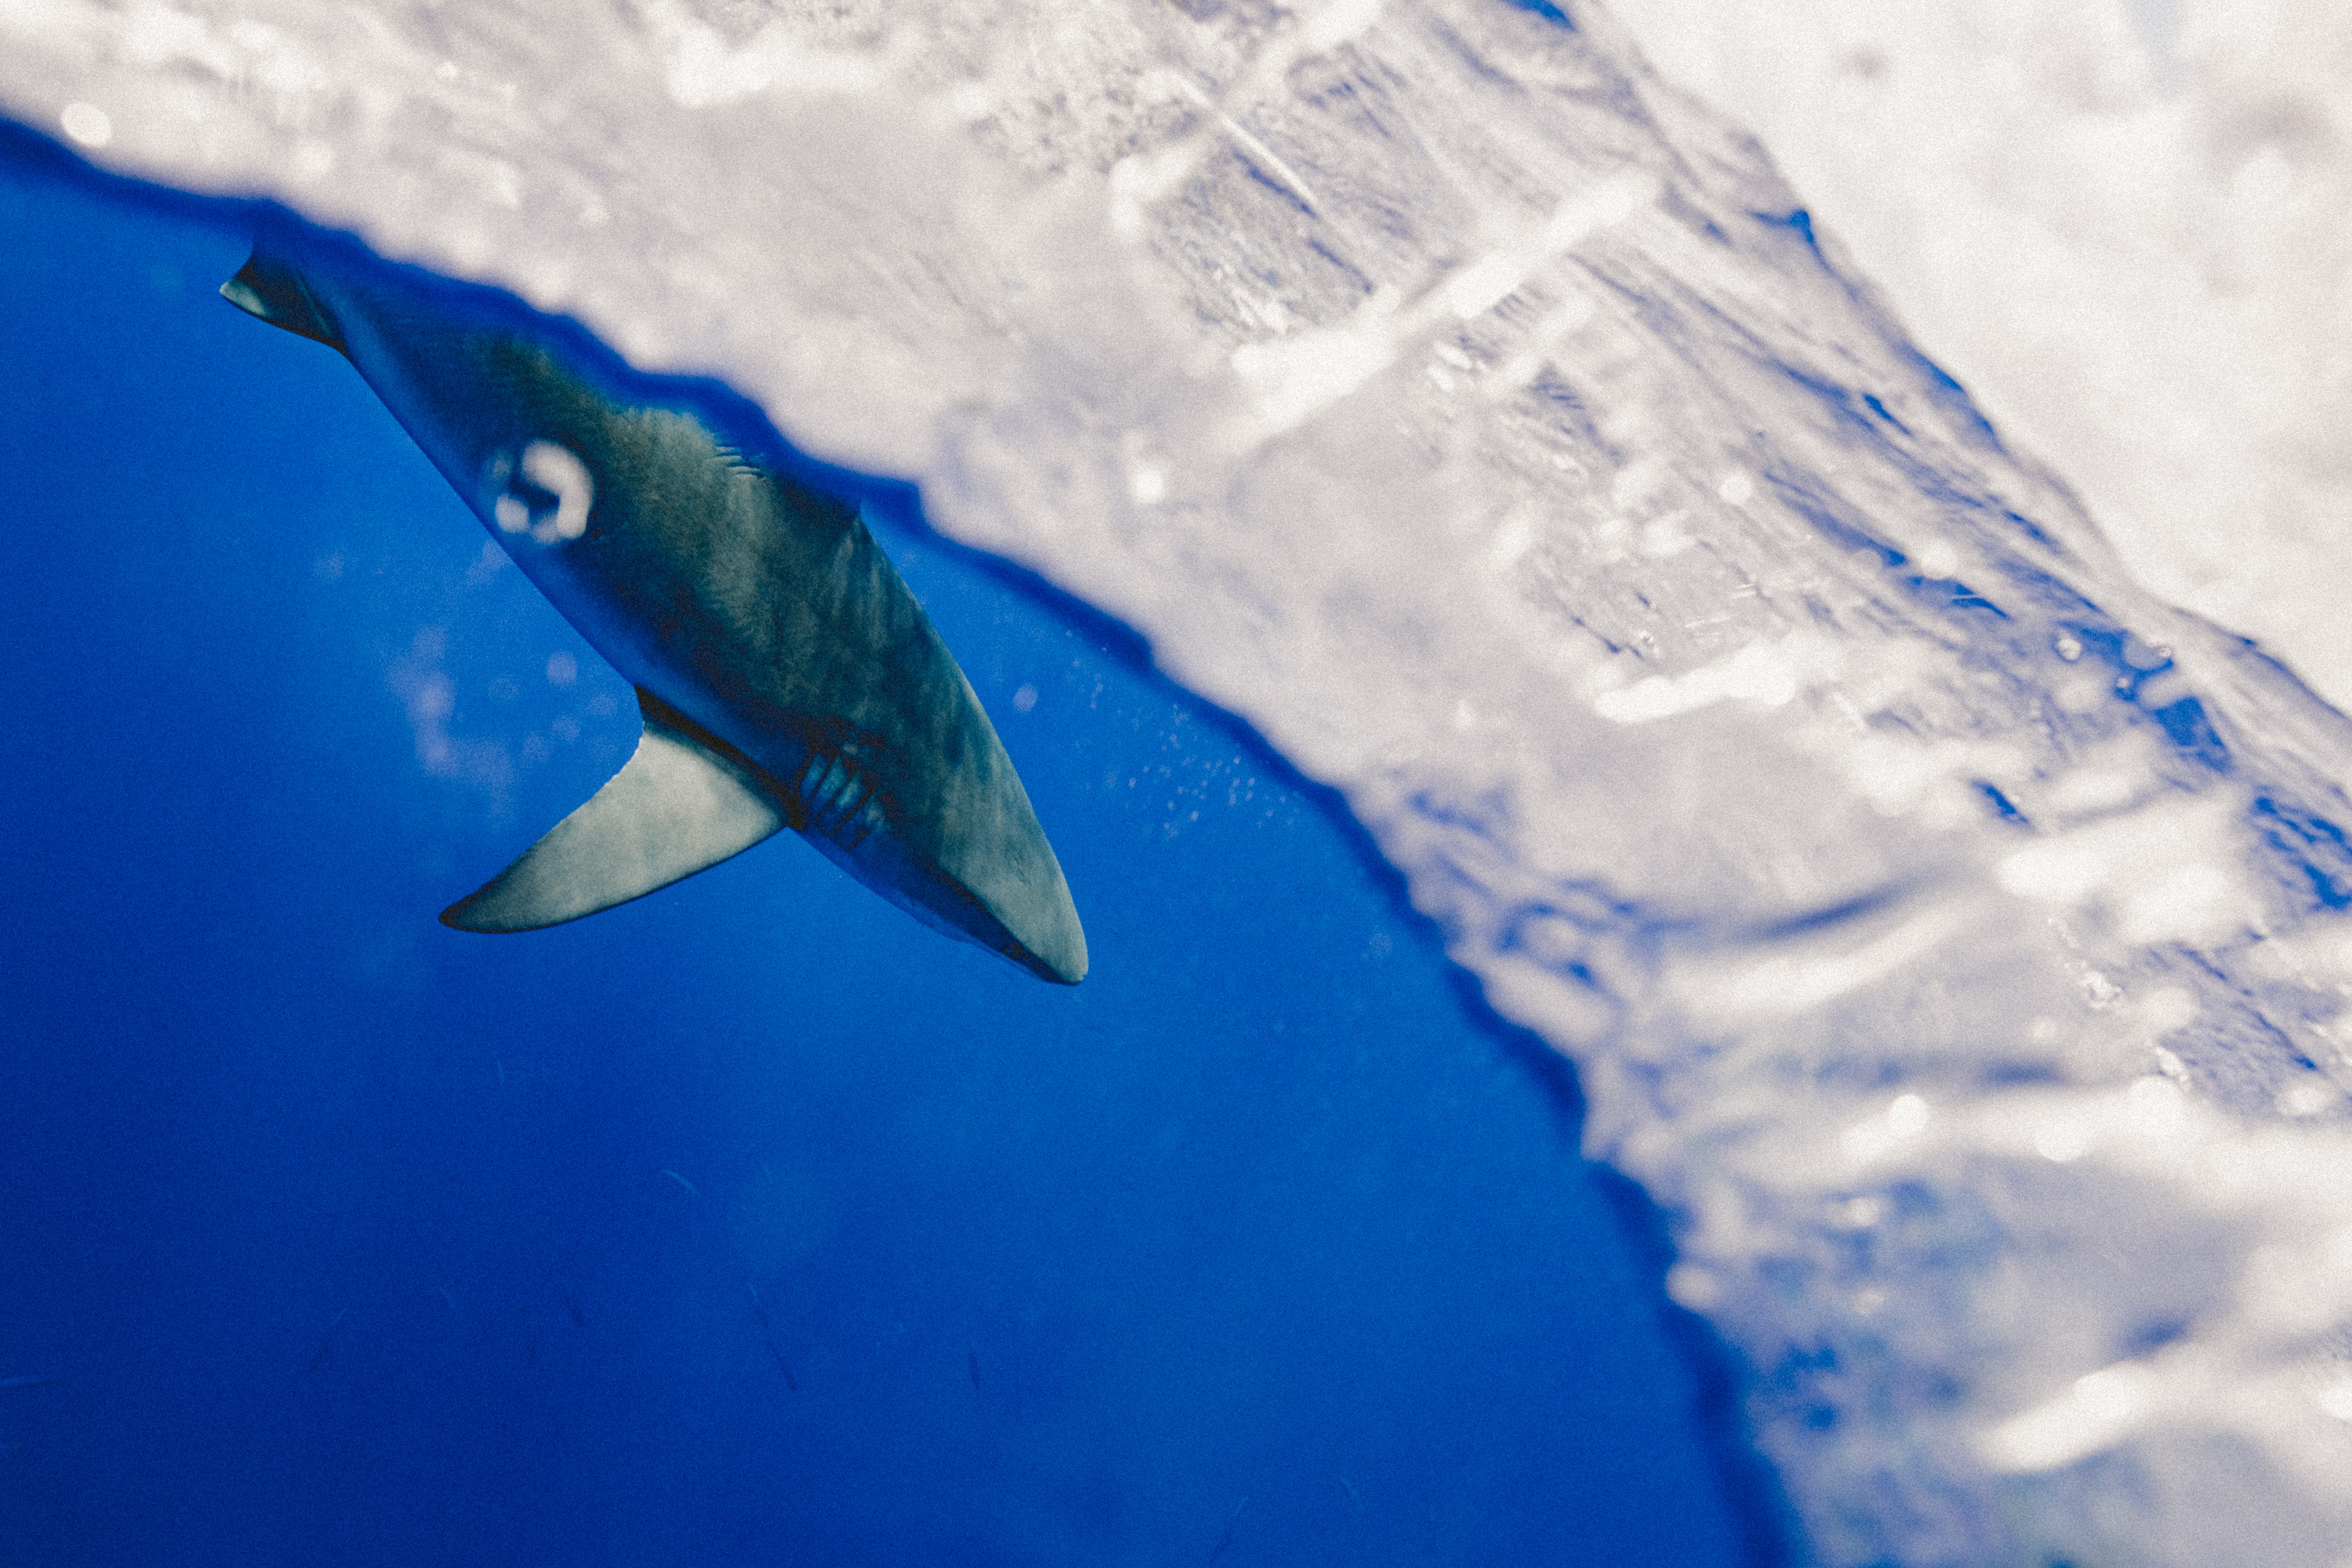
blue, water, marine mammal, fish, fin, marine biology, whales dolphins and porpoises, dolphin, sky